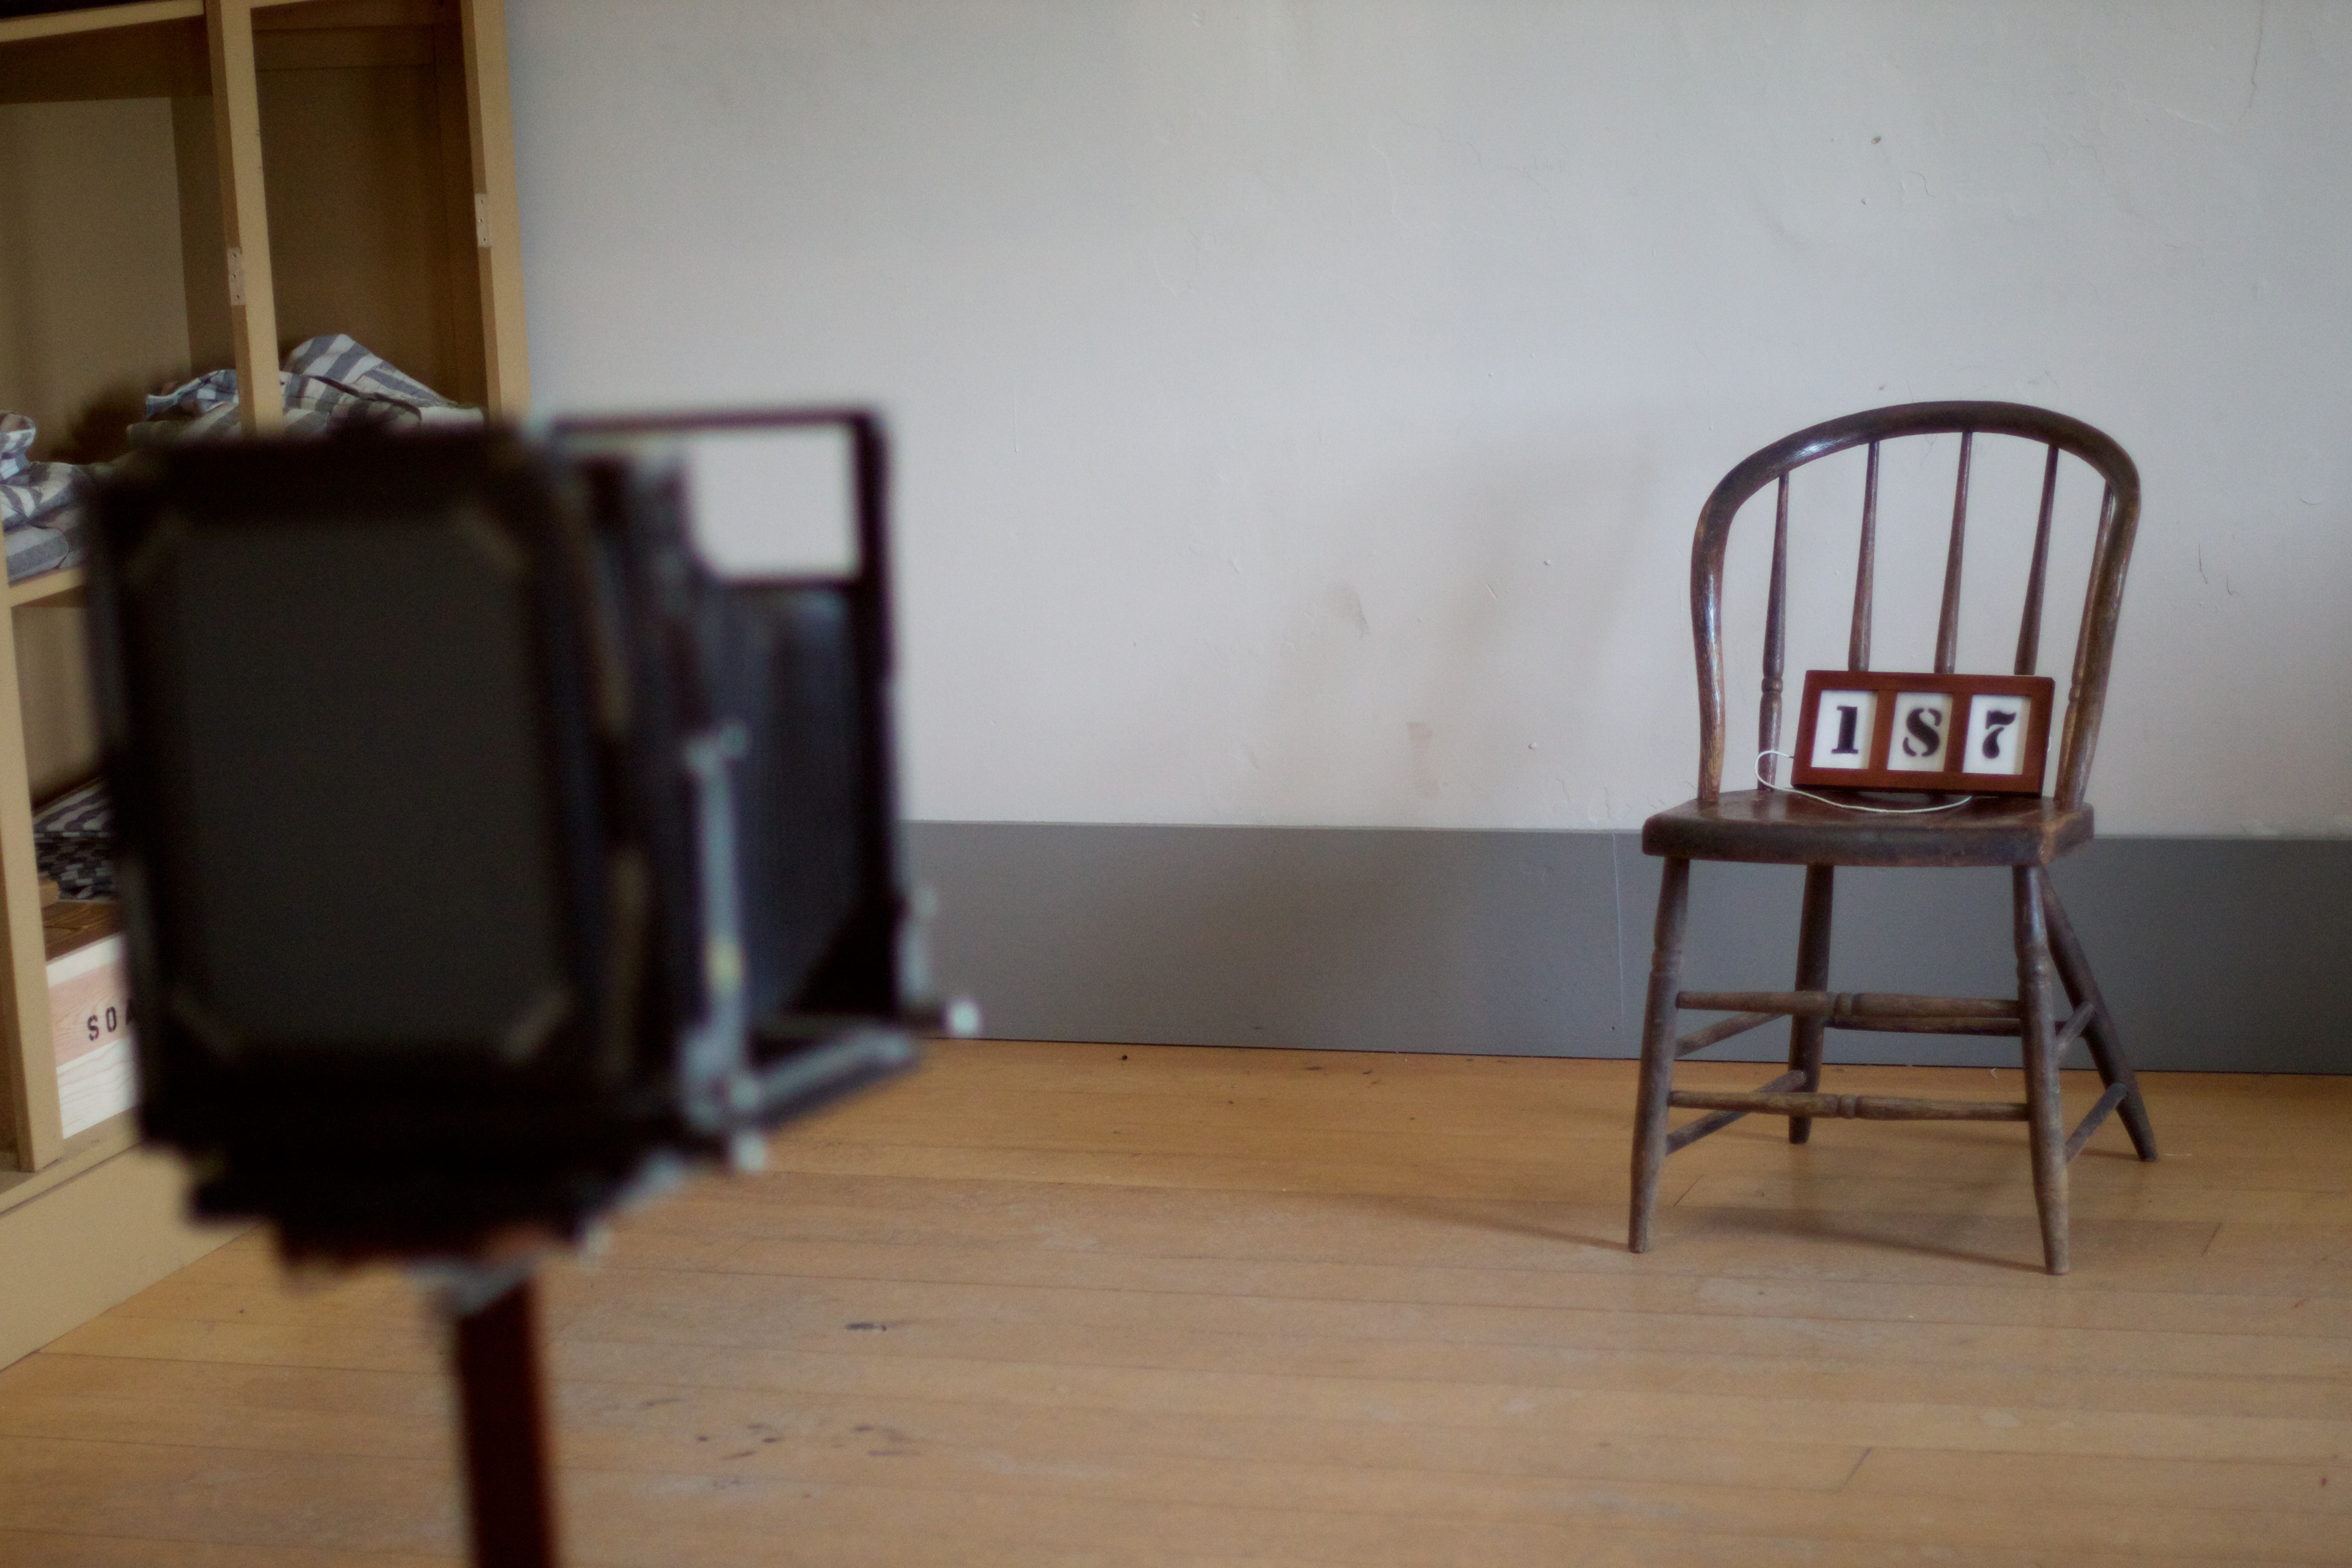
table, wood, chair, floor, home, cottage, property, furniture, room, apartment, hardwood, odyssey, wyoming, flooring